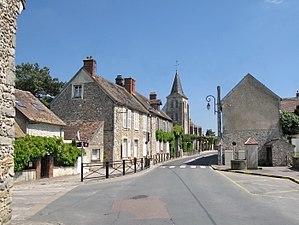
Le Val Saint-Germain (Essonne)
Le Val-Saint-Germain est une commune française située à trente-neuf kilomètres au sud-ouest de Paris dans le département de l'Essonne en région Île-de-France.